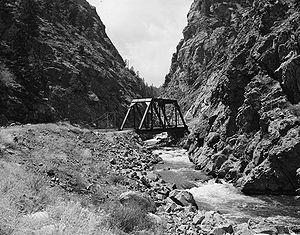
La rivière Platte, affluent de la rivière Missouri, mesure environ 500 km de long et est localisée dans l'ouest des États-Unis. C'est l'un des plus grands affluents du Missouri. Elle s'écoule dans le centre des Grandes Plaines, au Nebraska, dans l'est des Montagnes Rocheuses du Colorado et du Wyoming. Bien que n'étant pas navigable, la rivière joue un rôle historique important dans la conquête de l'ouest en permettant le tracé de plusieurs routes.